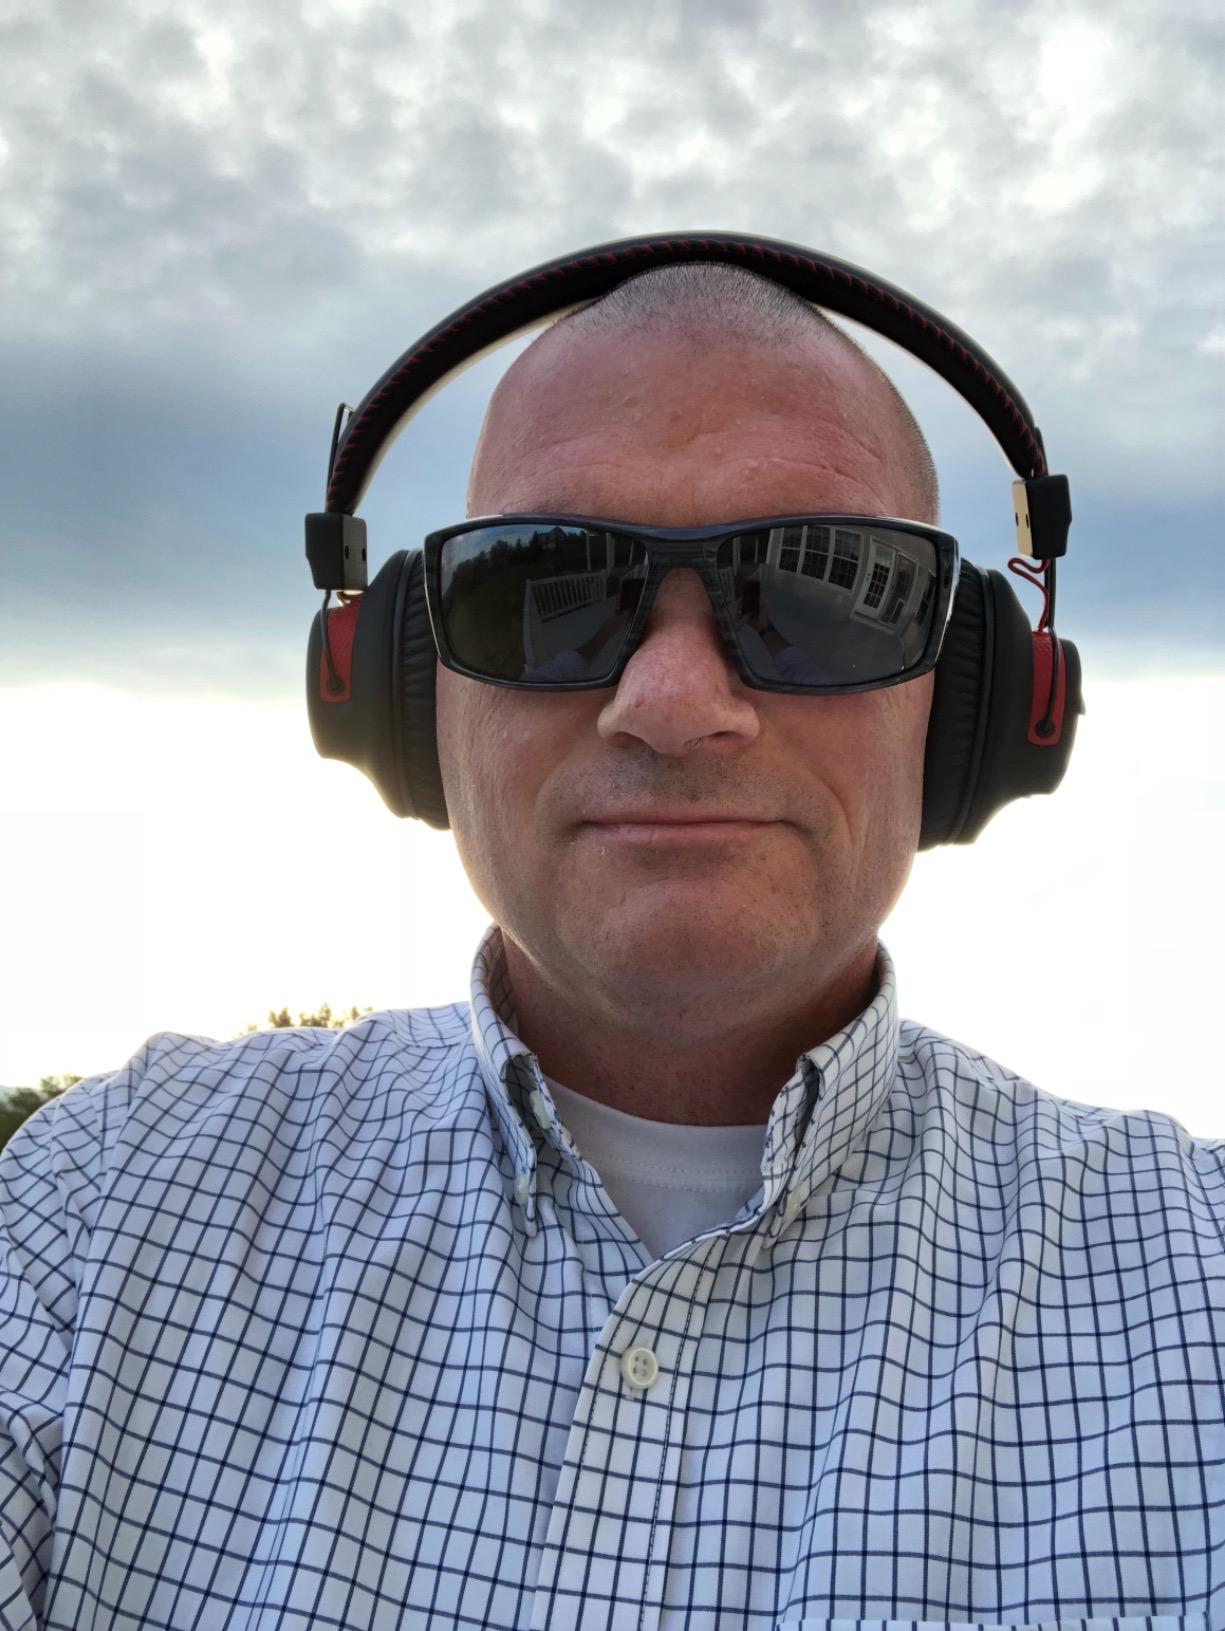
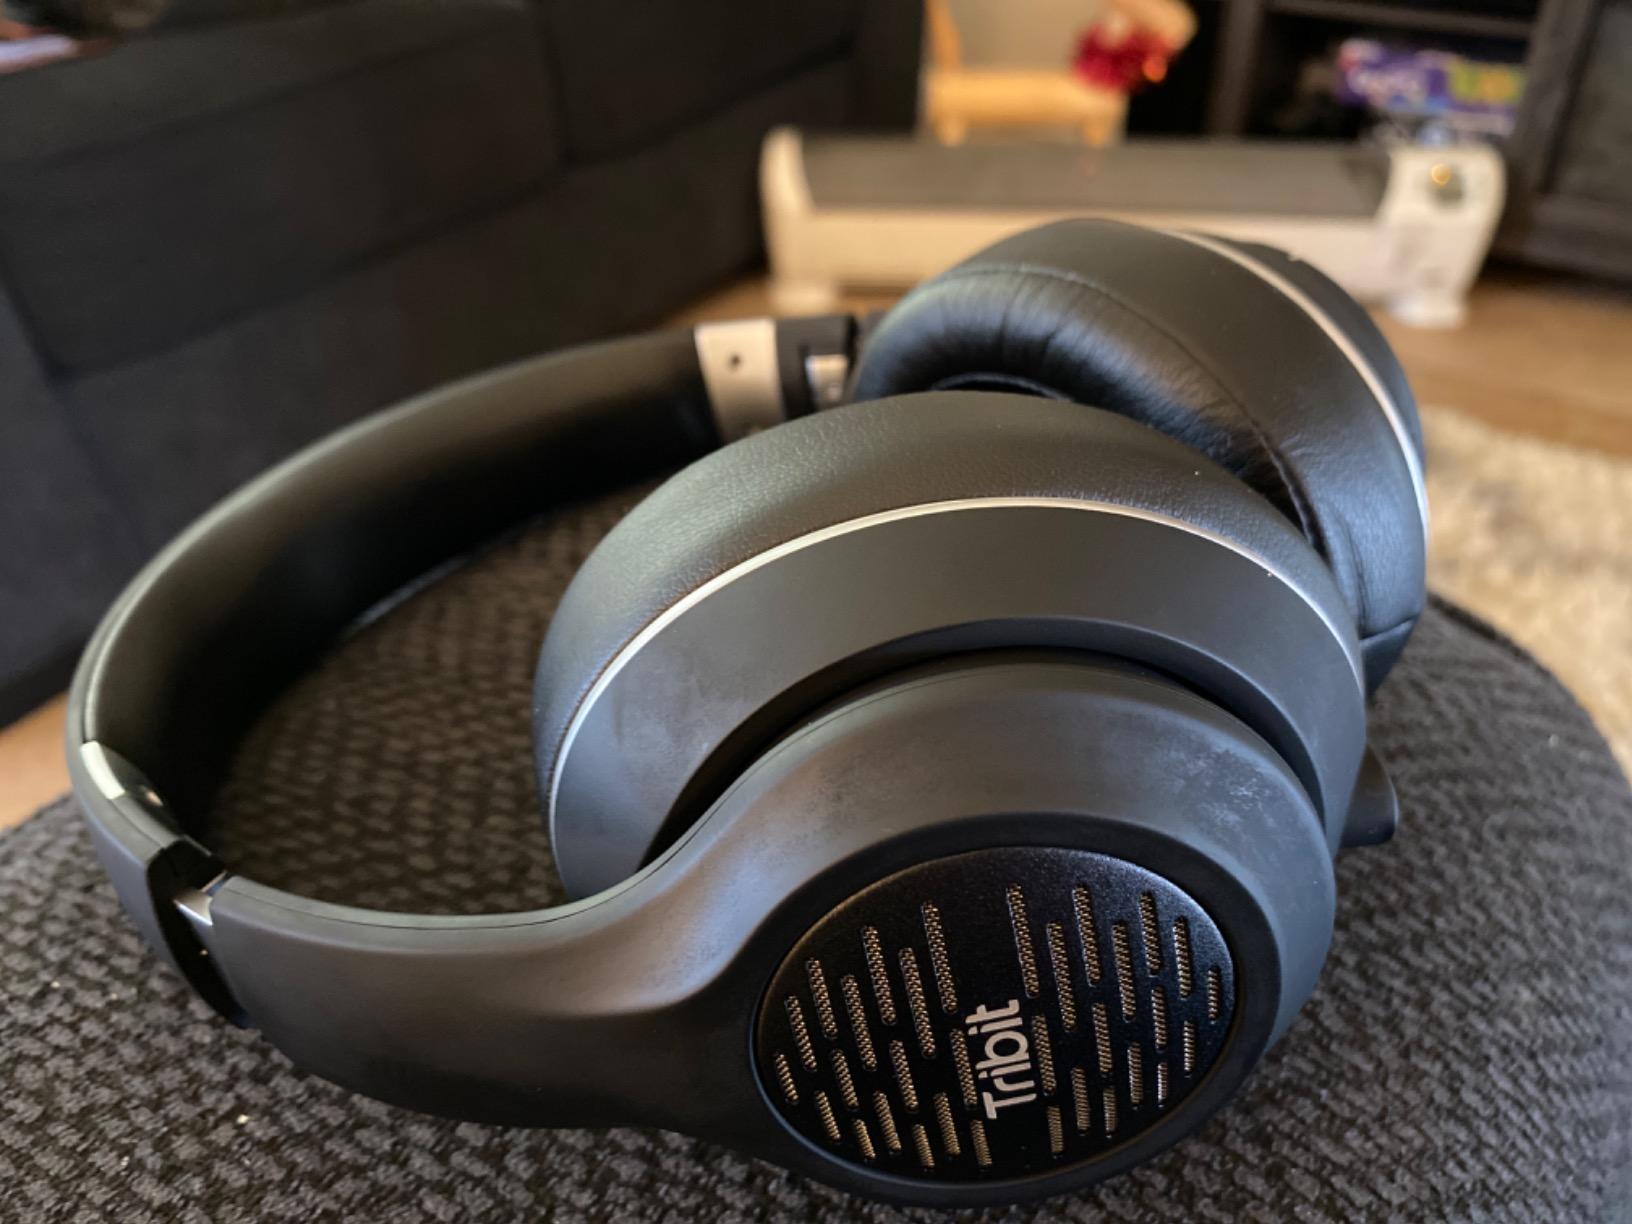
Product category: headphones
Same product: no